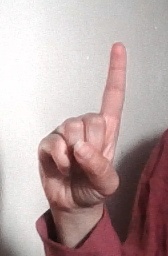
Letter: bb